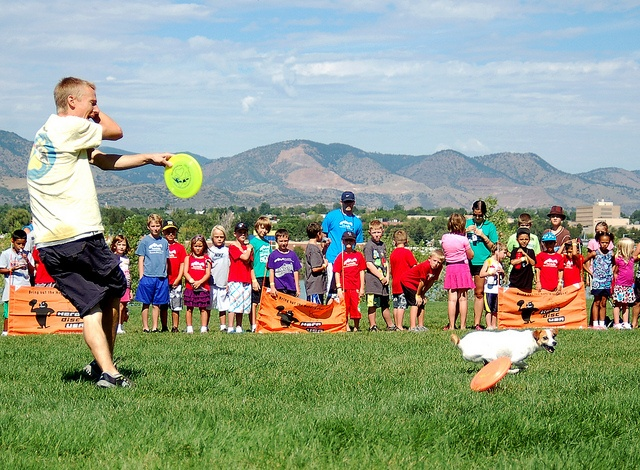
A game of Frisbee between a man and a small dog.
A man in a field with his dog holding a frisbee.
A group of children hold banners while a man throws Frisbees to a white Jack Russell Terrier.
A dog is chasing a Frisbee across the grass in front of people.
A man standing on top of a green field holding a neon frisbee.